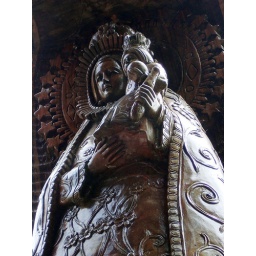
Our Lady of Manaoag beautifully carved on a tree near the area where a number of candles are lit.